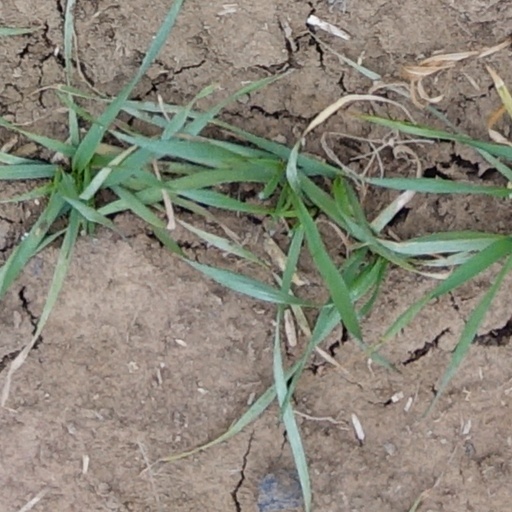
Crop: wheat